Augusta Leigh

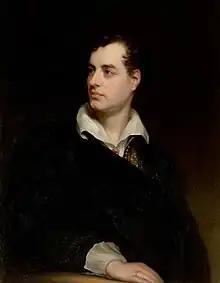
"Portrait of Lord Byron" by Thomas Phillips, c.1814

Augusta's half-brother, George Lord Byron, did not meet her until he went to Harrow School, and even then only very rarely. From 1804 onward, however, she wrote to him regularly and became his confidante, especially in his quarrels with his mother. Their correspondence ceased for two years after Byron had gone abroad, and was not resumed until she sent him a letter expressing her sympathy on the death of his mother, Catherine, in 1811.